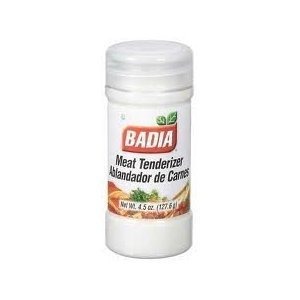
Item Name: Meat Tenderizer – 4.5 oz
Value: 4.5
Unit: Ounce

Price: 4.395